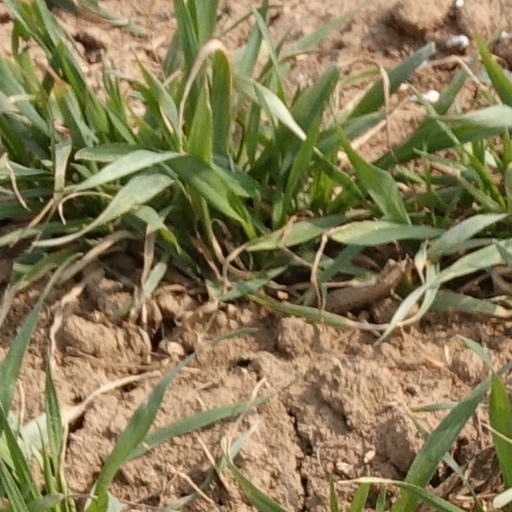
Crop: wheat